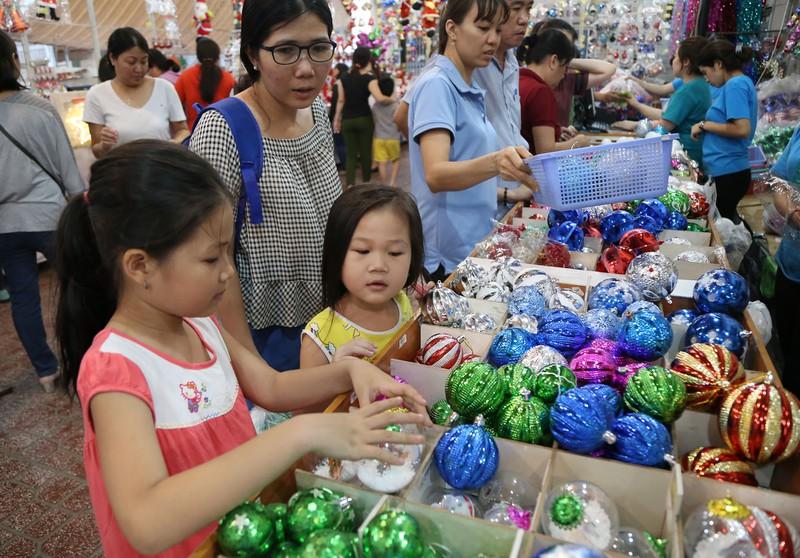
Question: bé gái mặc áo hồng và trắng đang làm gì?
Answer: bé gái ấy đang lựa đồ trang trí giáng sinh